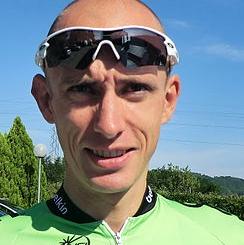
Age: 30